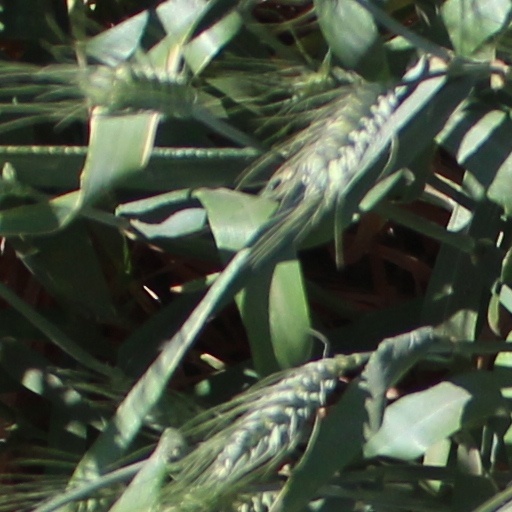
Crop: wheat